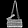
Label: Bag